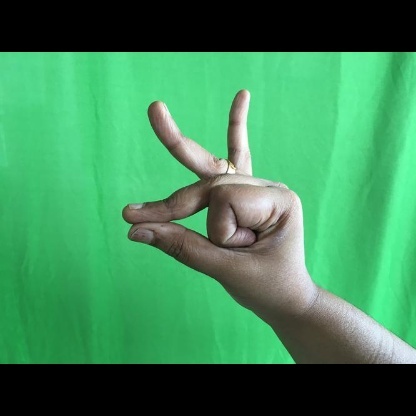
Mudra: Bramaram